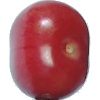
Label: Cherry 2